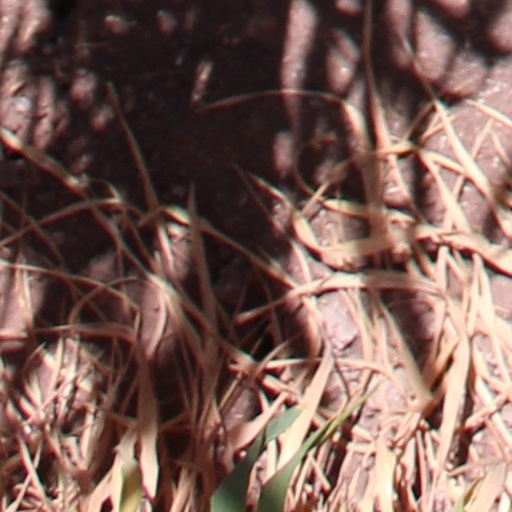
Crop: wheat